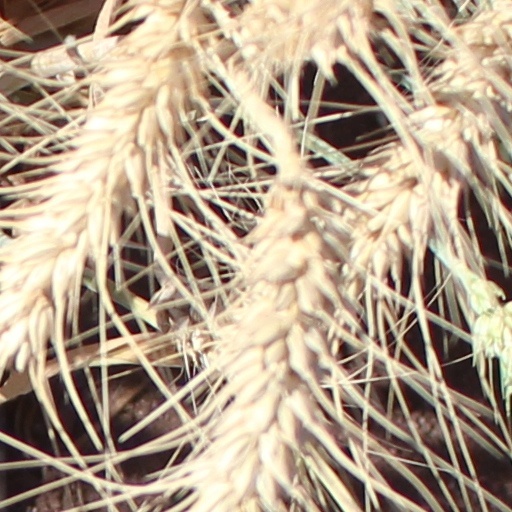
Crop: wheat